Madras (film)

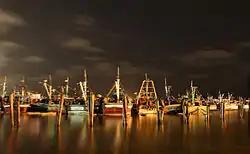
Royapuram Fishing Harbour. Most of the scenes in the film were shot at Royapuram, which is located in the north of Chennai.

Principal photography commenced on 11 October 2013 with a small puja ceremony at Vyasarpadi in Chennai. Karthi worked exclusively for the film in the final quarter of 2013, losing about 10 kg of weight and sporting a new look for the venture. Karthi also worked on acquiring the typical Royapuram accent and spent time in northern Chennai trying to learn about their way of life before the shooting began.